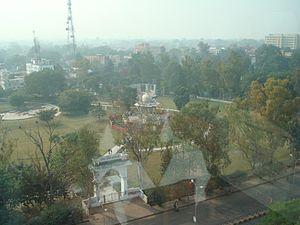
Begum Hazrat Mahal, née vers 1820 et morte le 7 avril 1879, également appelée Bégum d'Awadh, est la deuxième épouse de Nawab Wajid Ali Shah. Elle règne sur l'Awadh et Lucknow durant l'exil de son mari.